Rob Quist

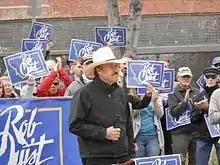
Quist at a March 2017 campaign rally

On January 4, 2017, Quist announced he would seek the Democratic nomination for the special election that was anticipated to fill the U.S. House seat held by Ryan Zinke, as Zinke was expected to be nominated to be Secretary of the Interior. Quist was endorsed early on by former Governor Brian Schweitzer, and was selected as the Party's nominee on March 5. Quist stated, "I was approached by people who I really respect and they asked me to run. And my first thought was 'Wait a minute, I'm not a politician.' Their response was, 'exactly.'" Quist cited as qualifications his work with the state government, lifelong experience traveling in and around Montana, and his upbringing in a ranching family. Independent Senator Bernie Sanders as well as the organization Our Revolution endorsed Quist in the race and campaigned for him.